Operation Toral

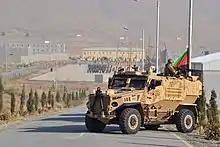
Soldiers from 2nd Battalion, the Yorkshire Regiment in a Foxhound, providing over watch security for the Afghan National Army Officer Academy (ANAOA) 10-year graduation ceremony. 23 November 2017.

"Air Force Times" reported that On 11 October 2015, An RAF Puma MK2 helicopter, carrying 9 crew and passengers, crashed as it was landing at NATO's Resolute Support Mission HQ in Kabul, after colliding with a .58 inch tether line of a Persistent Threat Detection System intelligence, surveillance and reconnaissance blimp on the southwest edge of the compound. "Forces.net" reported that 5 were killed (Flight lieutenant Alan Scott of 33 Squadron, and Flight lieutenant Geraint Roberts of 230 Squadron RAF and 3 US Servicemen) and 5 more were injured.